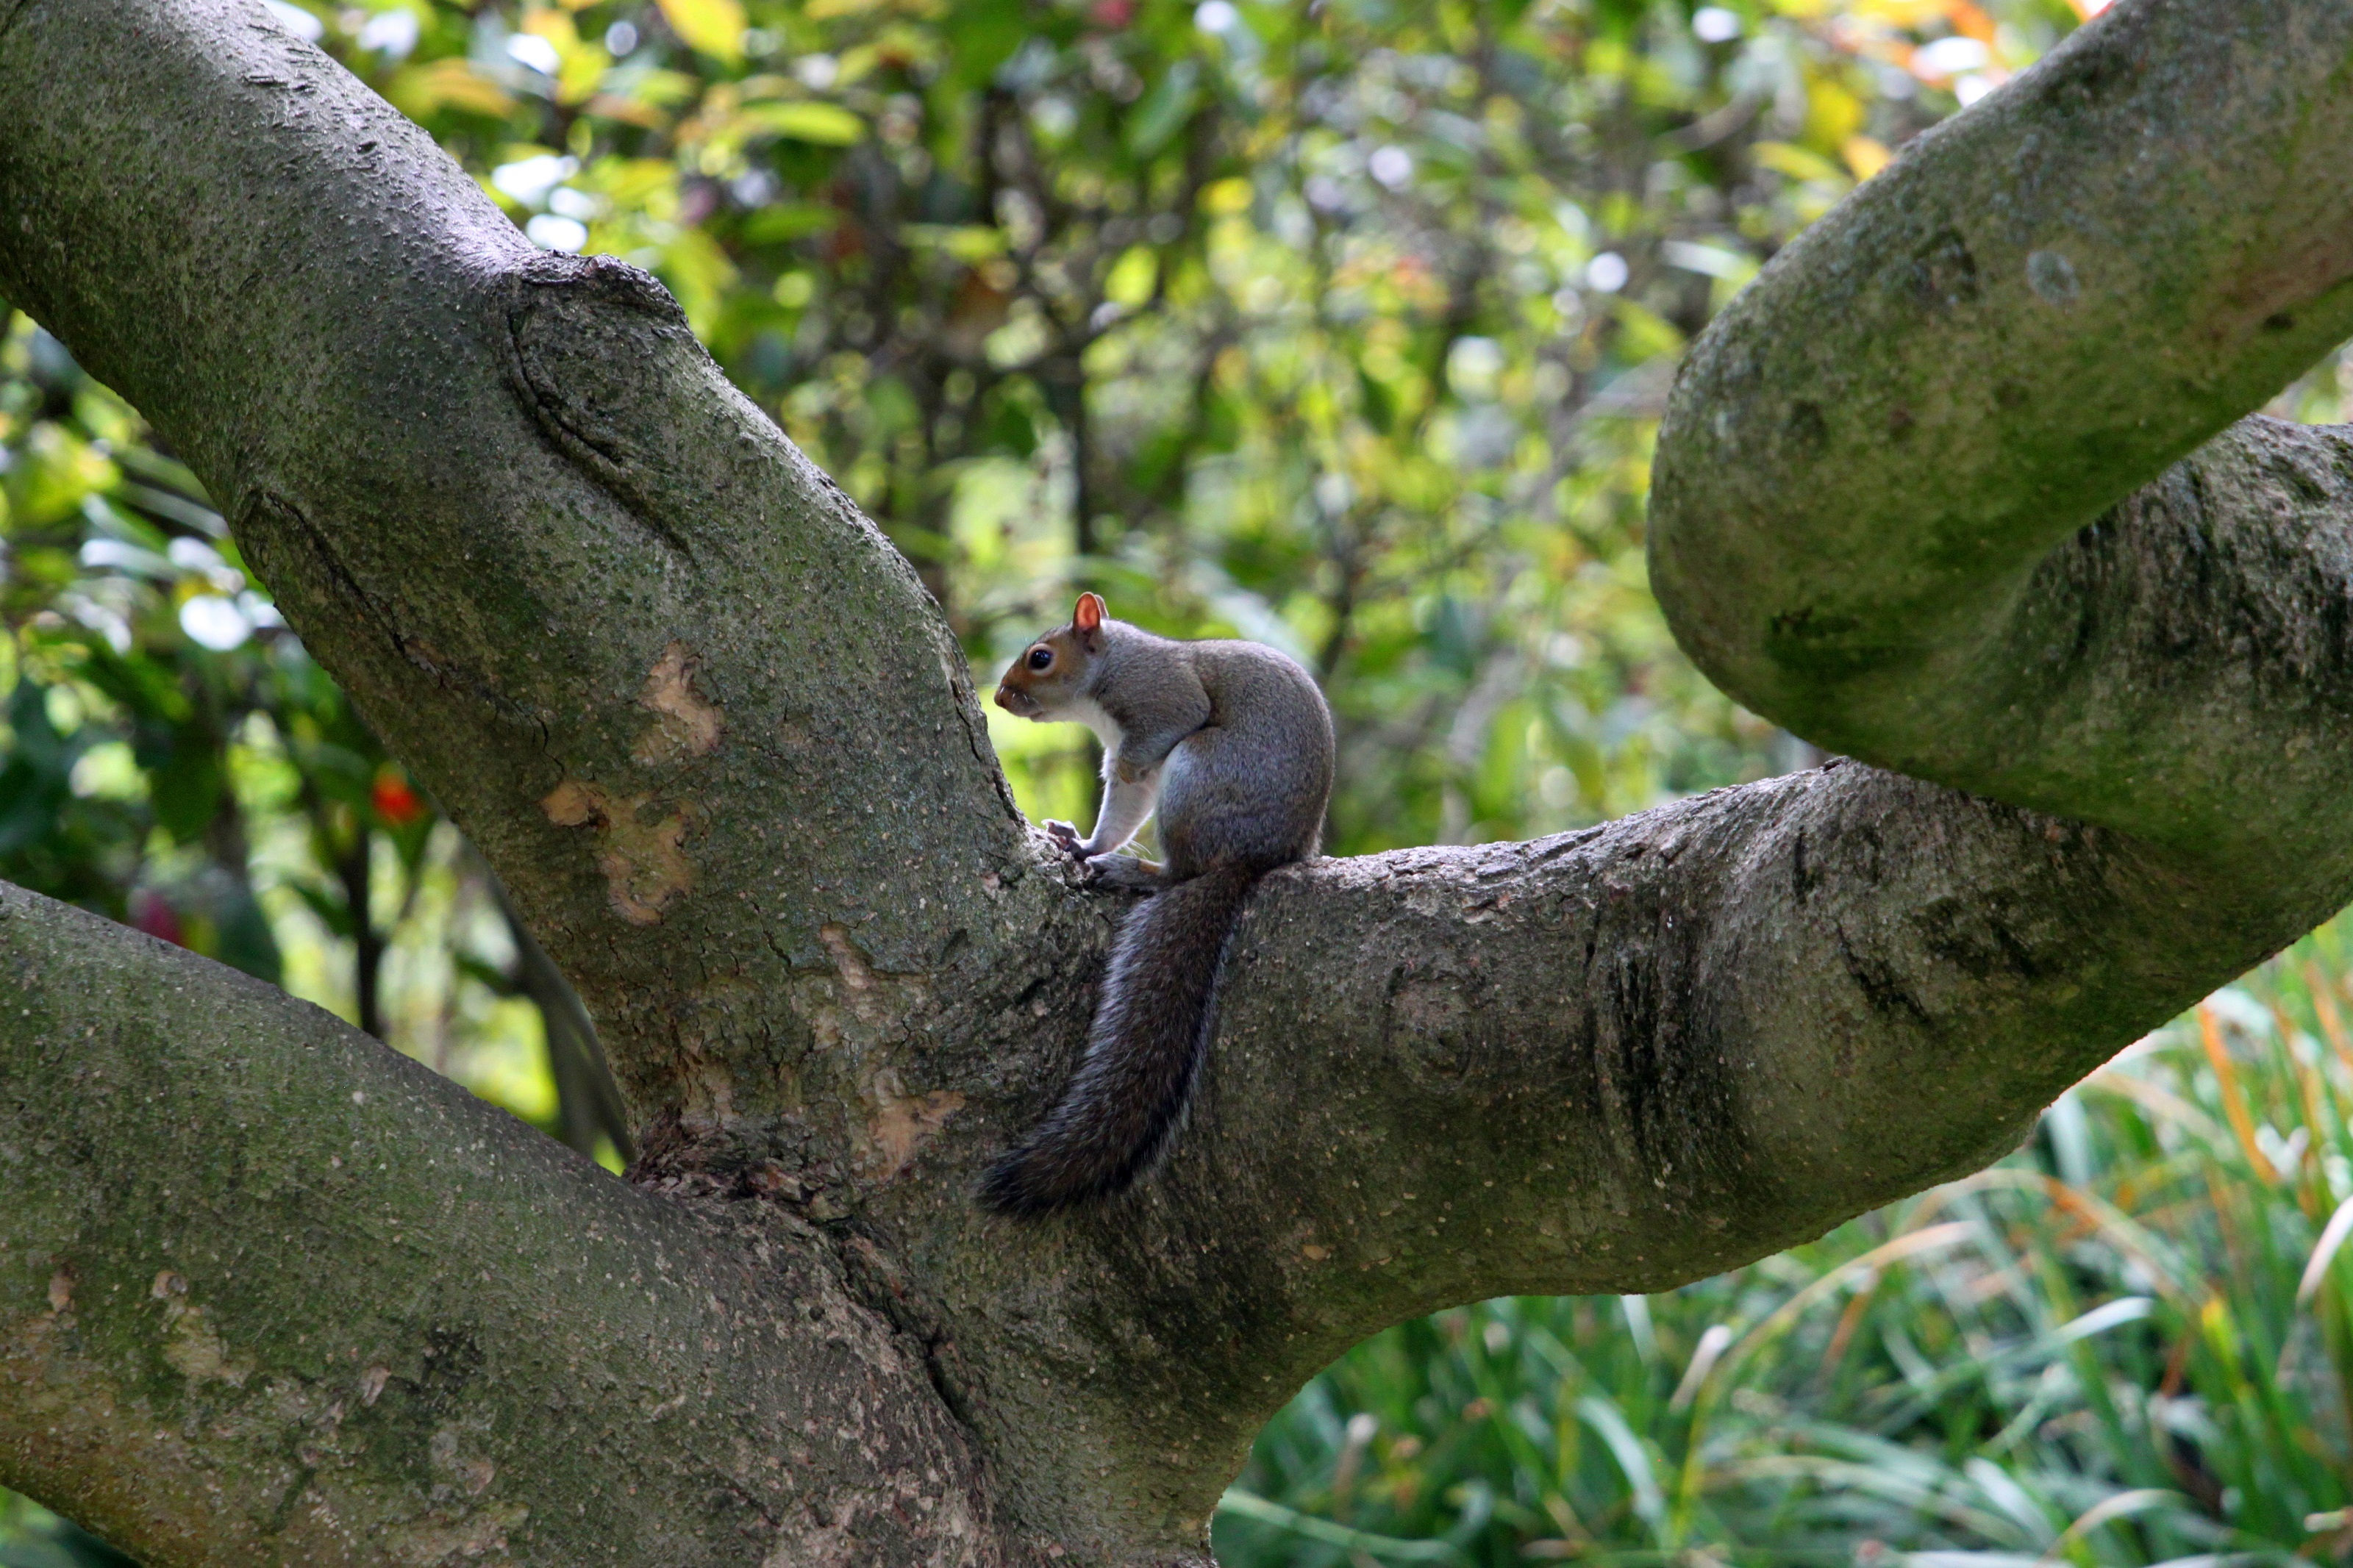
tree, nature, forest, branch, plant, leaf, flower, trunk, cute, profile, looking, wildlife, zoo, portrait, green, jungle, sitting, botany, squirrel, close, rodent, flora, fauna, limbs, rainforest, furry, woodland, furry tail, woody plant